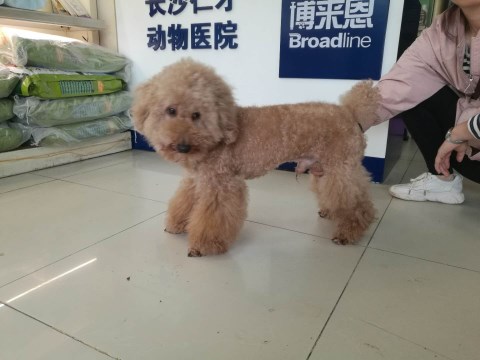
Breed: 7449-n000128-teddy